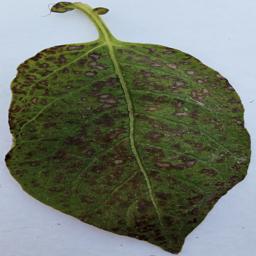
Etiqueta: Tizon_Temprano